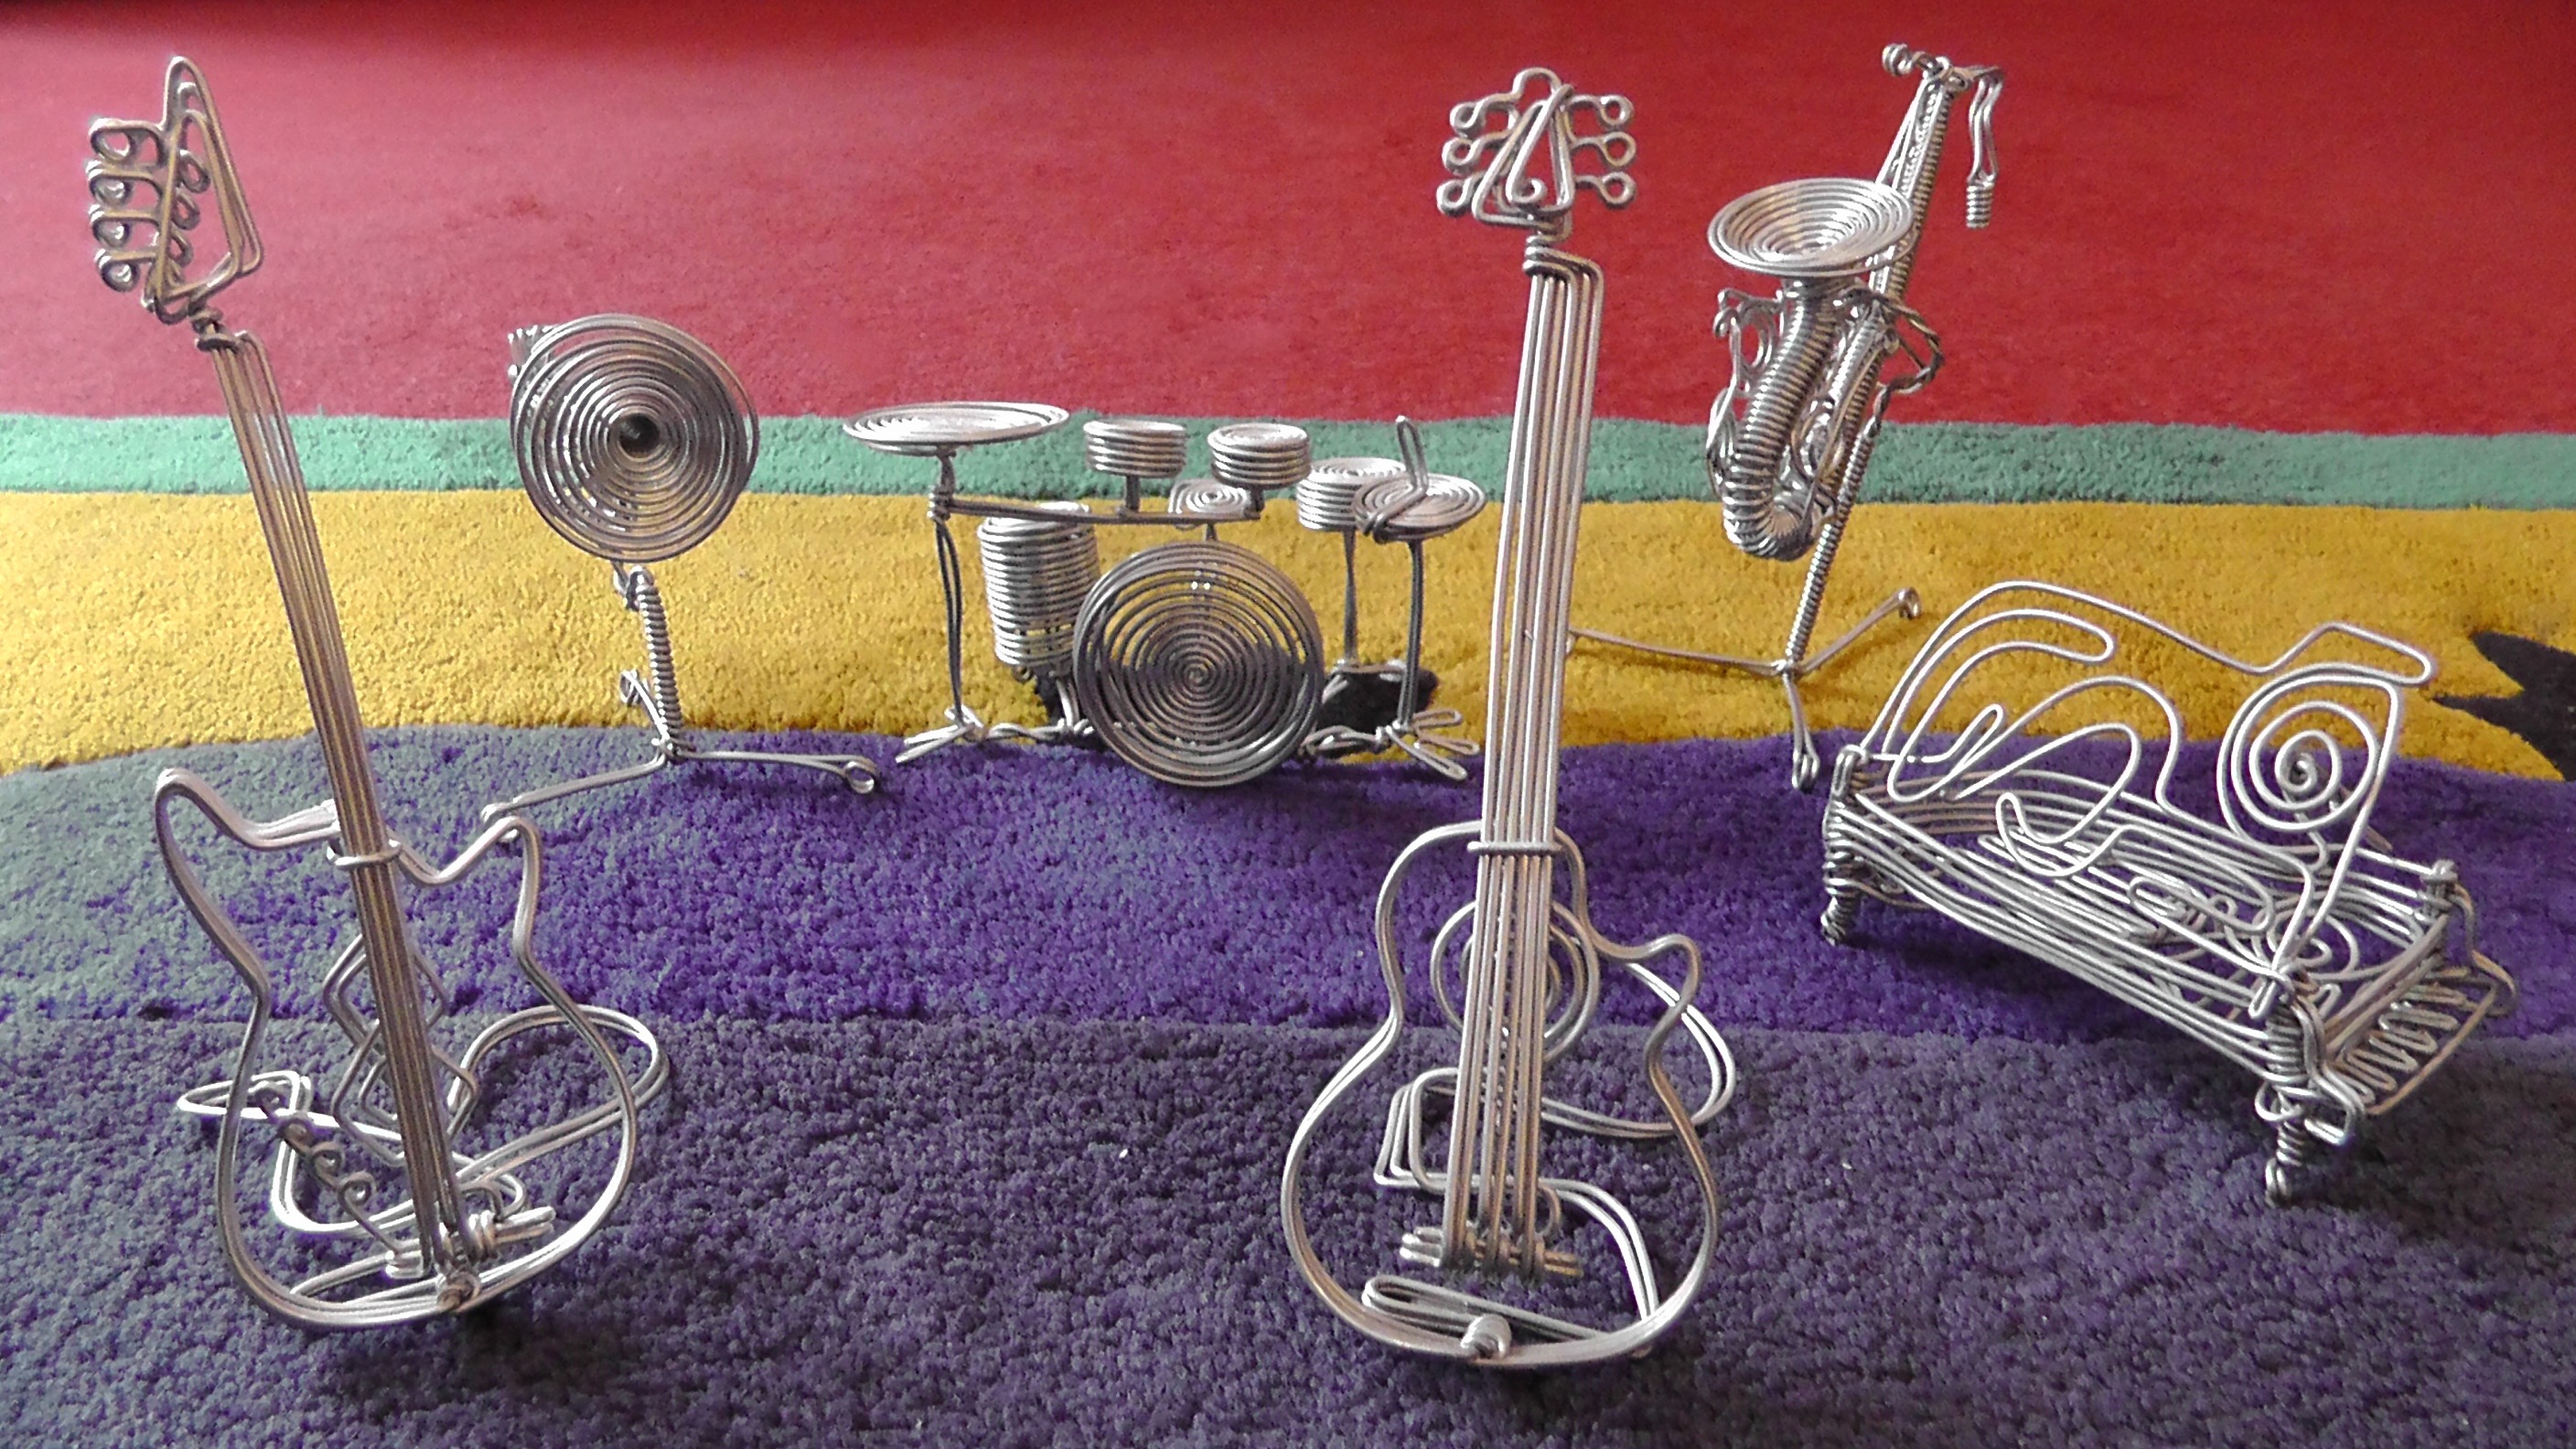
guitar, wire, decoration, vehicle, product, drums, musical instruments, intruments